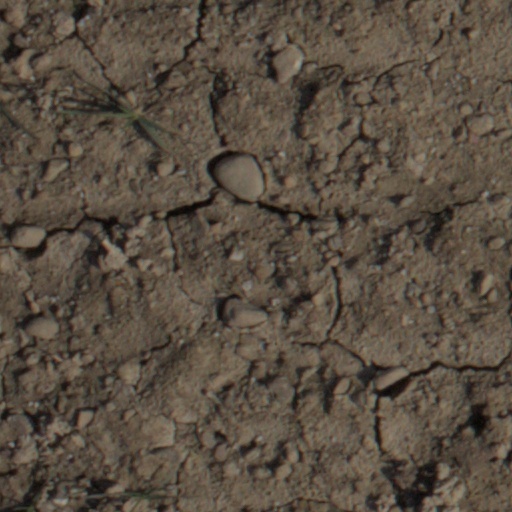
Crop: wheat